George Durant (1731–1780)

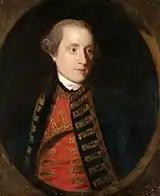
Portrait of George Durant by Sir Joshua Reynolds

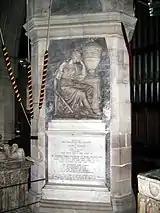
Memorial to George Durant in St Bartholomew's church, Tong. The inscription understates age as 46.

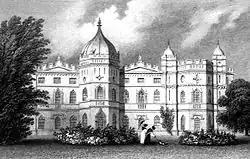
Tong Castle

Durant was born the second son of the Reverend Josiah Durant, rector of Hagley, Worcestershire and educated at St Edmund Hall, Oxford.